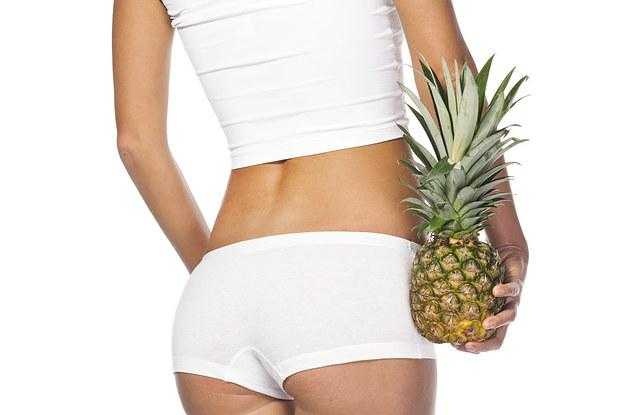
Label: Pineapple